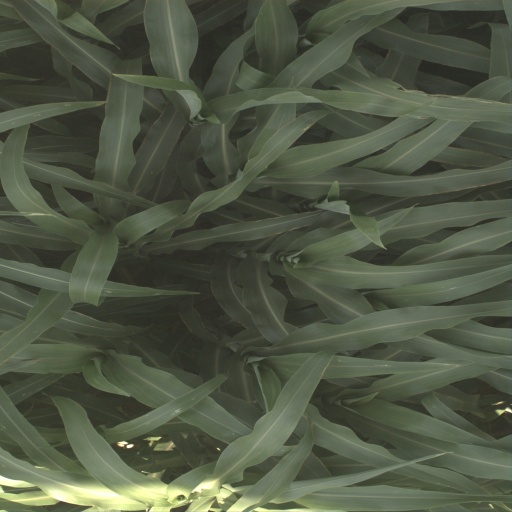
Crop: sorghum